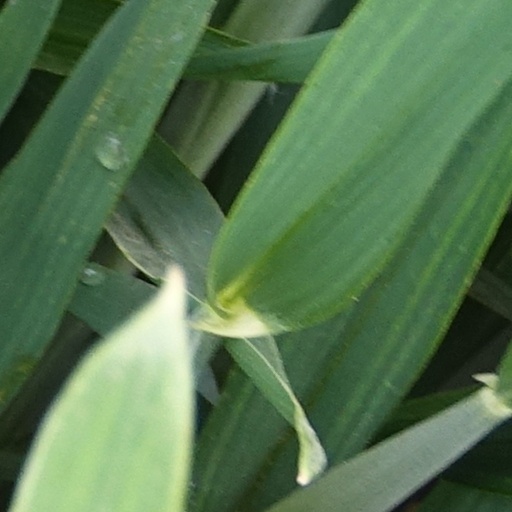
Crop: wheat